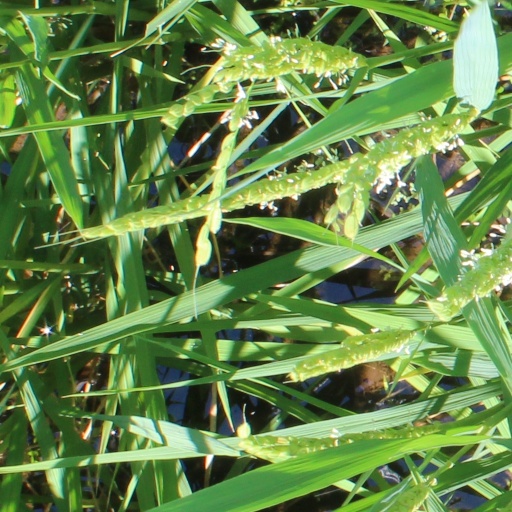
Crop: rice